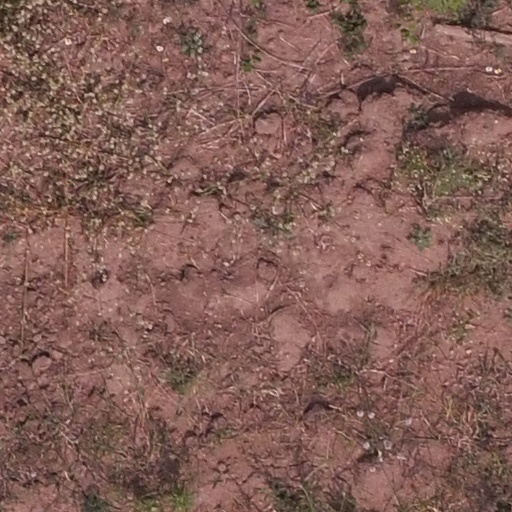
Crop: maize; corn